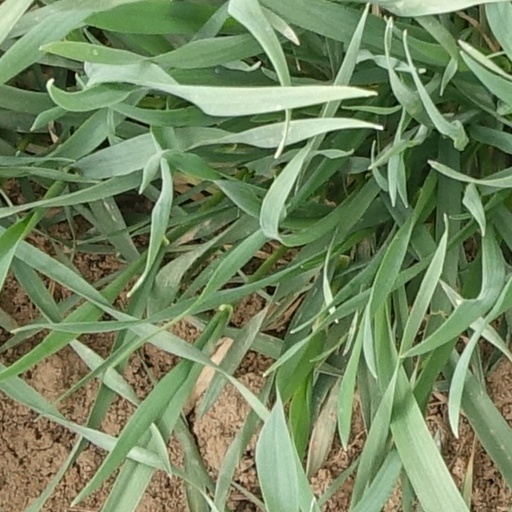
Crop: wheat